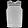
Label: T - shirt / top